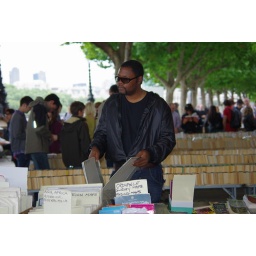
Second hand books market under Waterloo Bridge 2